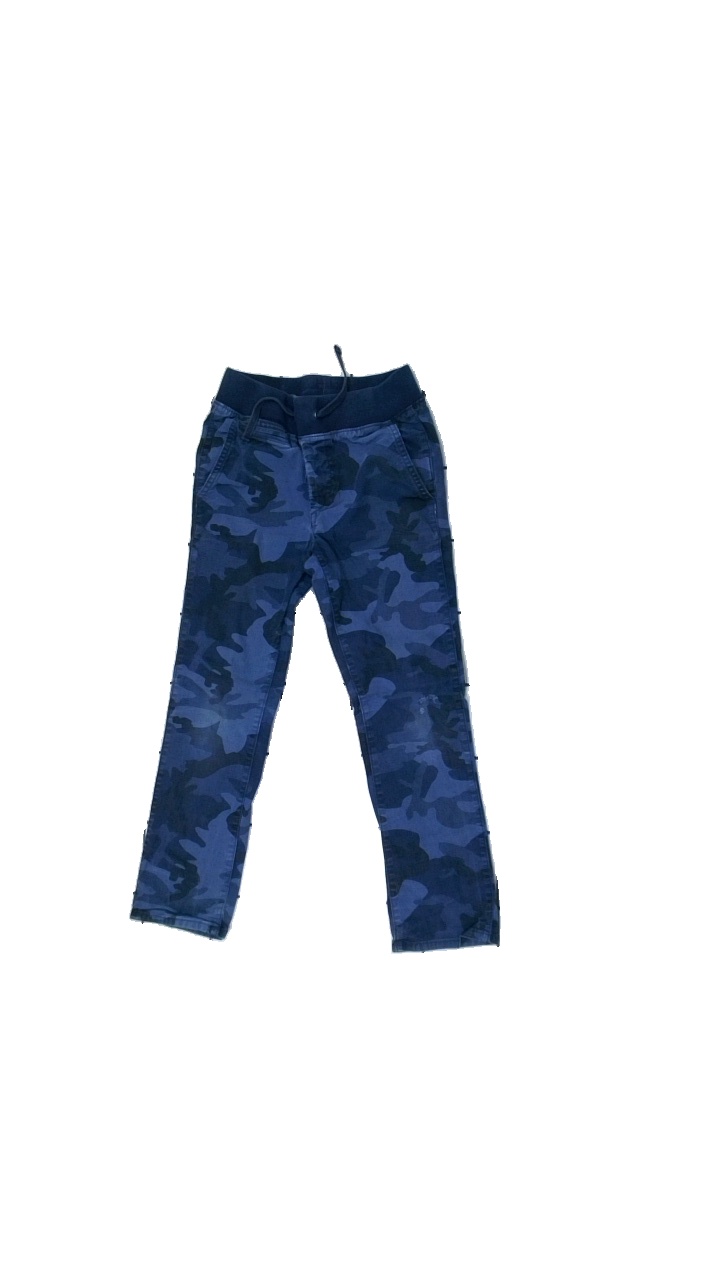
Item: Trousers (Children)
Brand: Gap
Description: Blue camo patterned trousers for kids from GAP, size M. Poor condition.
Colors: Blue
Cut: Regular
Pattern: Other
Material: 100% cott
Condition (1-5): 2
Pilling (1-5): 5
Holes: Minor
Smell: Minor
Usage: Recycle
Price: <50